My Big Fat Independent Movie

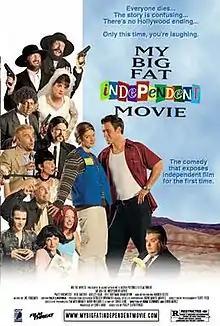
Theatrical release poster

My Big Fat Independent Movie is a 2005 American independent parody comedy film produced and written by former film critic Chris Gore and directed by Philip Zlotorynski. It is a parody of well-known independent films, such as "My Big Fat Greek Wedding", "Memento", "Swingers", "Pulp Fiction", "Magnolia", "Amélie", "Reservoir Dogs", "Pi", "The Good Girl", "Run Lola Run", "Clerks" and "El Mariachi". "My Big Fat Independent Movie" was eventually acquired by Anchor Bay Entertainment distribution and the film was released on DVD. Broadcast cable rights were picked up by CBS Corporation for Showtime, The Movie Channel and Sundance Channel.